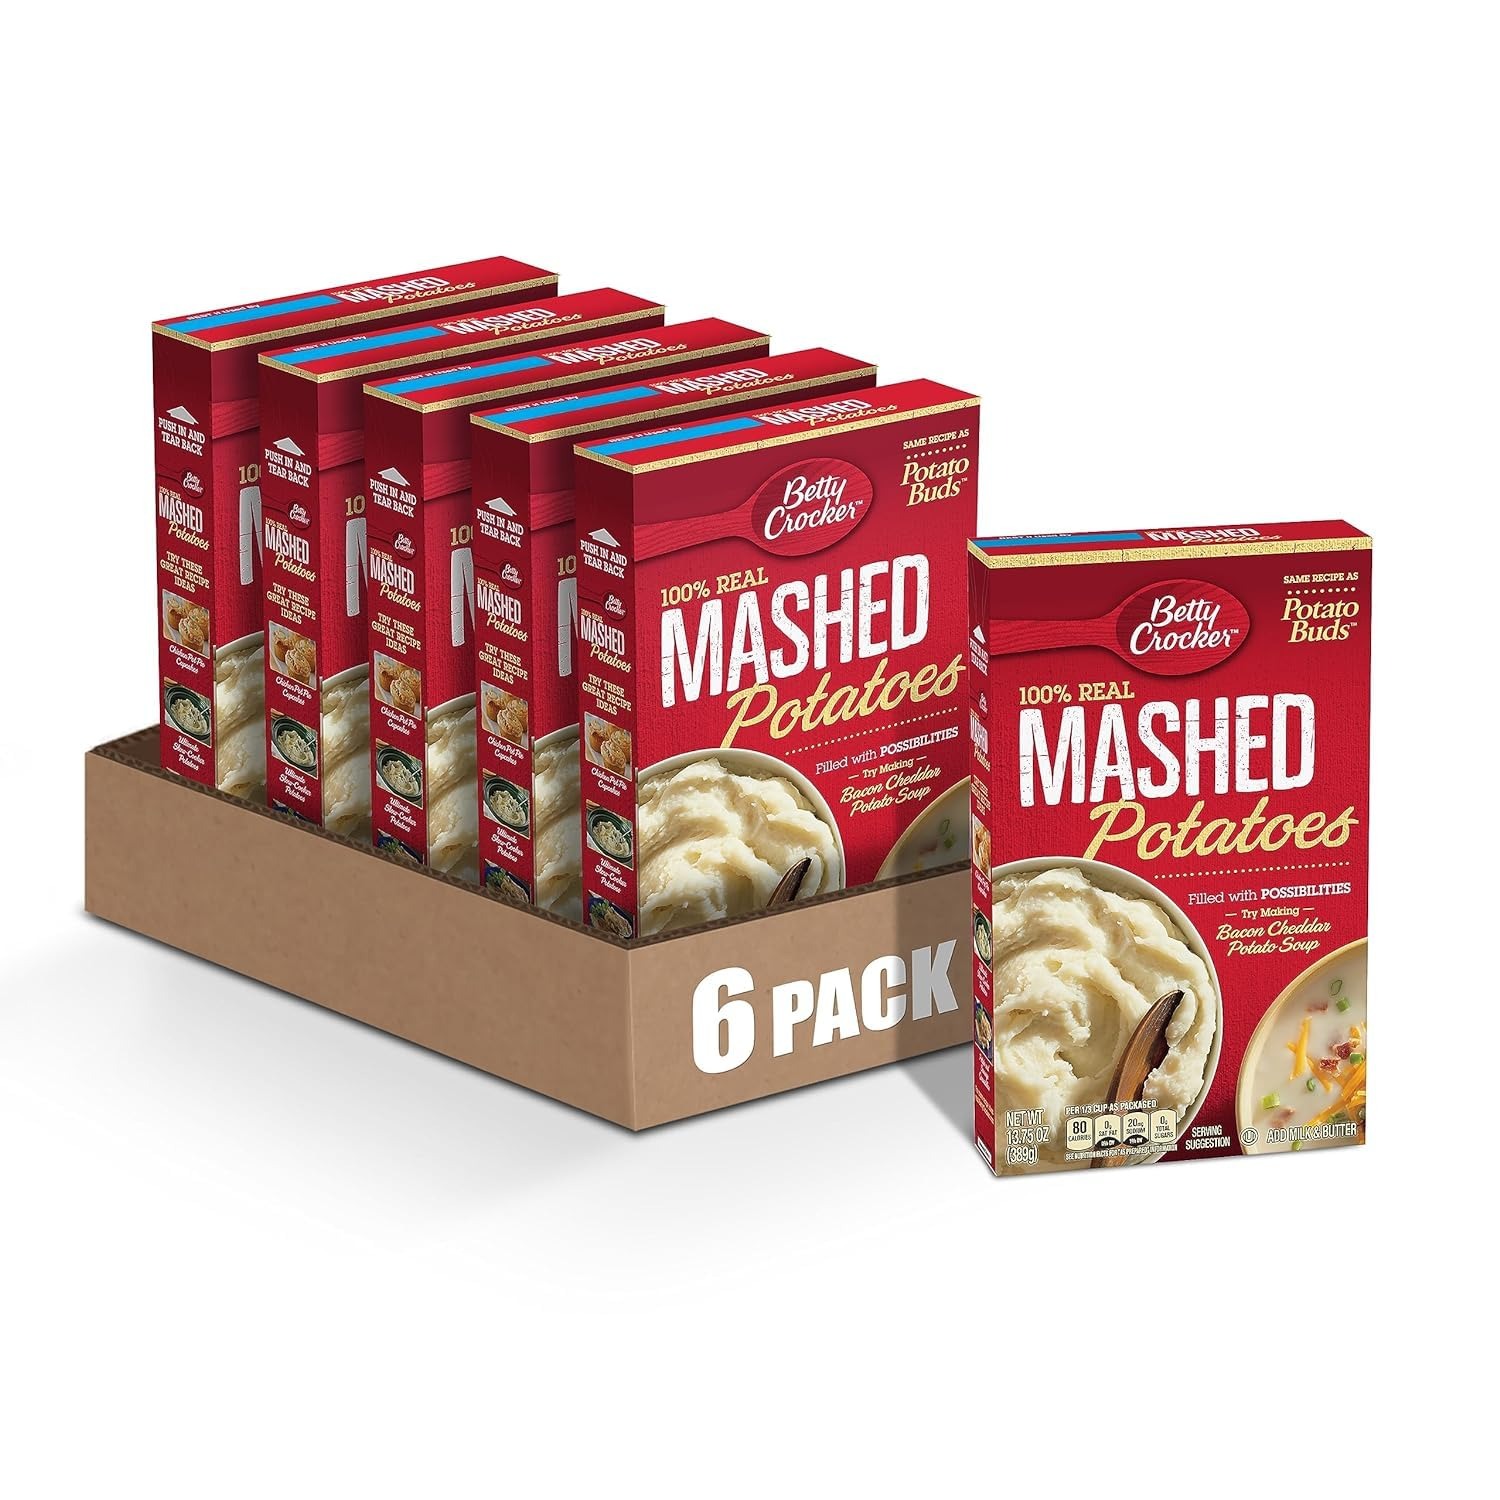
Item Name: Betty Crocker Gluten Free Potato Buds Potatoes, 13.75 oz (Pack of 6)
Bullet Point 1: NATURAL INGREDIENTS: Enjoy a delicious, gluten free side dish that's perfect for any meal and made with 100% real mashed potatoes
Bullet Point 2: QUICK AND EASY; Have a delicious side dish ready in minutes by simply adding milk and butter. For extra-creamy potatoes, stir in more milk, one tablespoon at a time
Bullet Point 3: GREAT VALUE: Betty Crocker potato buds potatoes have 25% more servings than leading flavored mashed competitor
Bullet Point 4: HOMEMADE TASTE: The Red Spoon is my promise of great taste, quality, and convenience; This is a product you and your family will enjoy, I guarantee it - Betty Crocker
Bullet Point 5: CONTAINS: 13.75 oz (Pack of 6)
Value: 82.5
Unit: Ounce

Price: 20.98